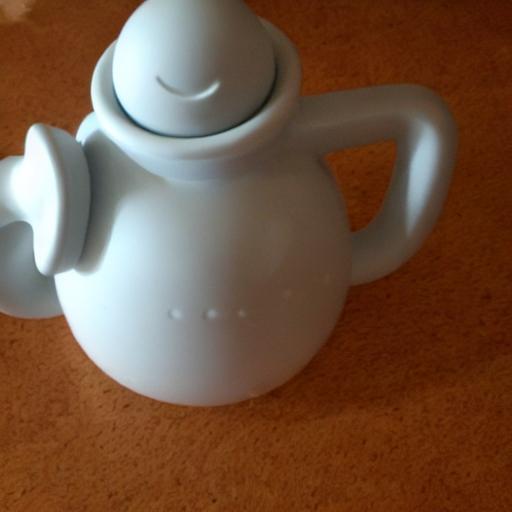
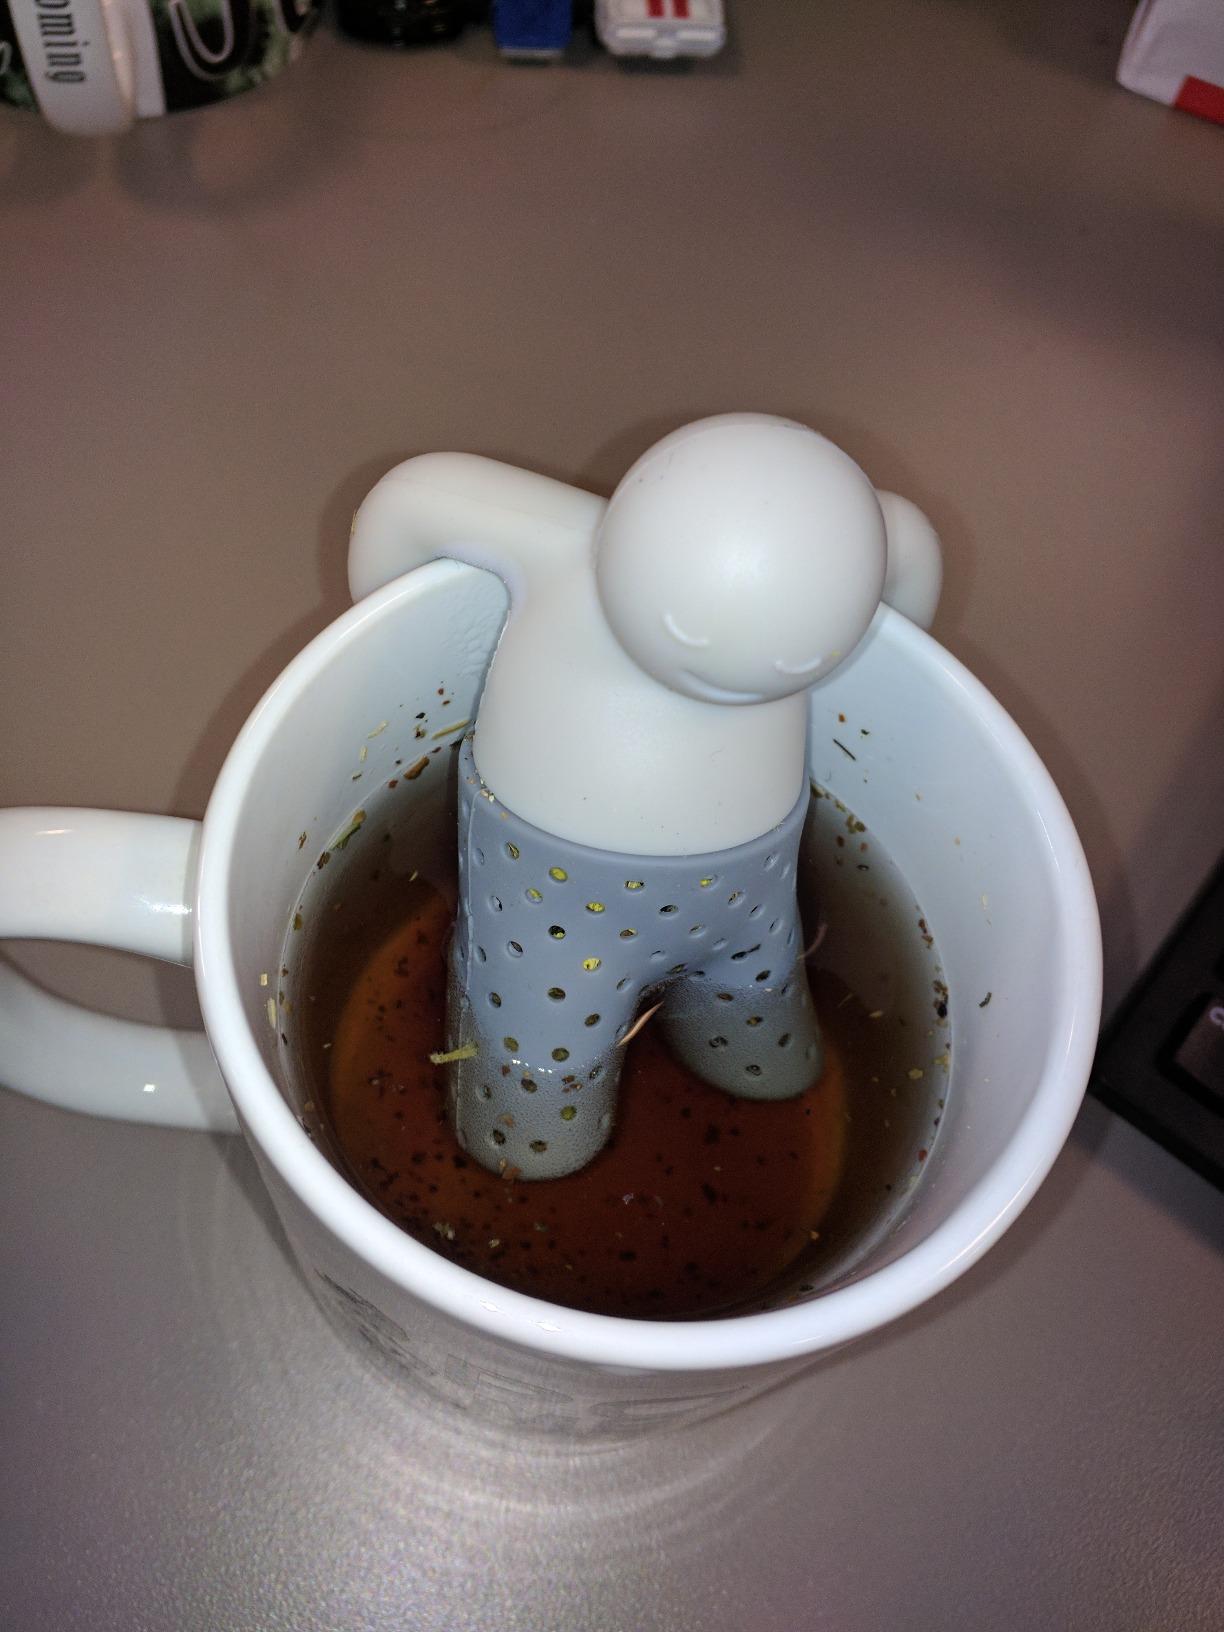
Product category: items_tea
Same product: no